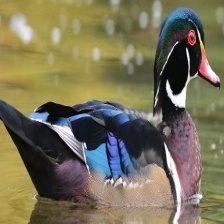
Species: WOOD DUCK
Scientific name: AIX SPONSA
ImageNet parent category: drake